Disc jockey

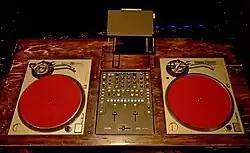
Vintage DJ Station. A DJ mixer is placed between the two turntables.

DJ mixers are small audio mixing consoles specialized for DJing. Most DJ mixers have far fewer channels than a mixer used by a record producer or audio engineer; whereas standard live sound mixers in small venues have 12 to 24 channels, and standard recording studio mixers have even more (as many as 72 on large boards), basic DJ mixers may have only two channels. While DJ mixers have many of the same features found on larger mixers (faders, equalization knobs, gain knobs, effects units, etc.), DJ mixers have a feature that is usually only found on DJ mixers: the crossfader. The crossfader is a type of fader that is mounted horizontally. DJs used the crossfader to mix two or more sound sources. The midpoint of the crossfader's travel is a 50/50 mix of the two channels (on a two-channel mixer). The far left side of the crossfader provides only the channel A sound source. The far right side provides only the channel B sound source (e.g., record player number 2). Positions in between the two extremes provide different mixes of the two channels. Some DJs use a computer with DJ software and a DJ controller instead of an analog DJ mixer to mix music, although DJ software can be used in conjunction with a hardware DJ mixer.